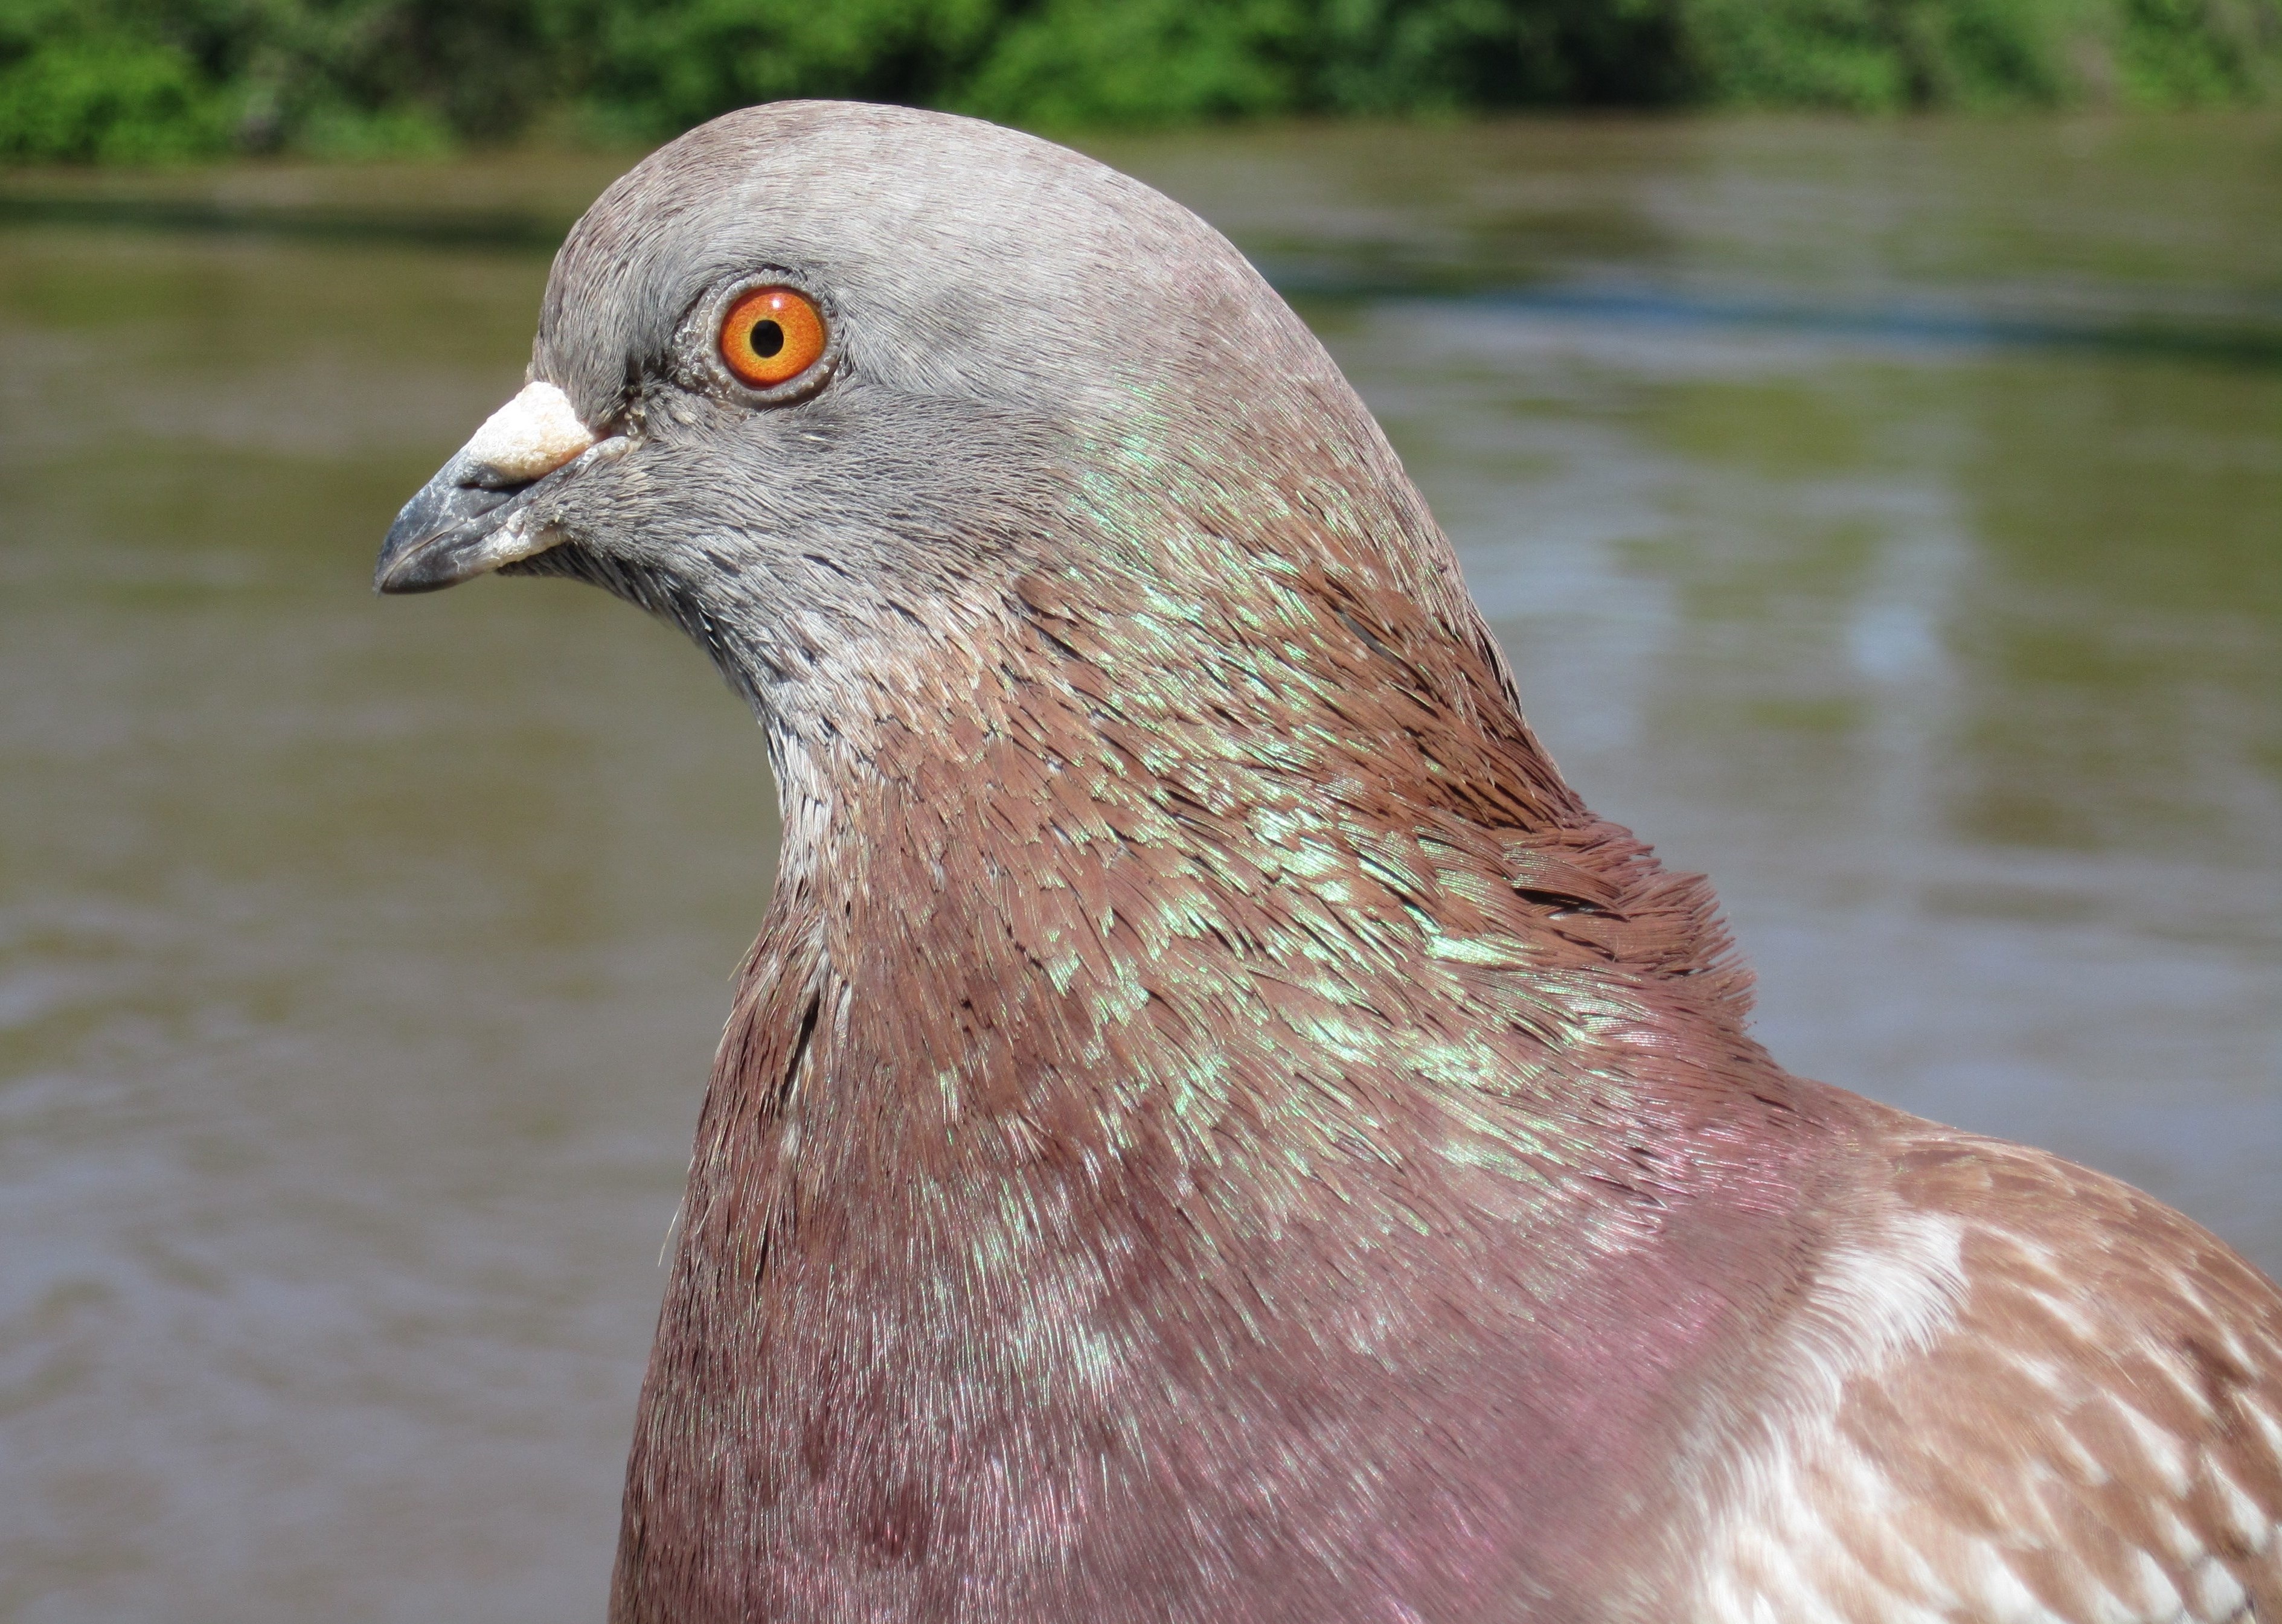
nature, bird, animal, wildlife, beak, feather, fauna, close up, dove, vertebrate, animal world, pigeons and doves, bird pigeon